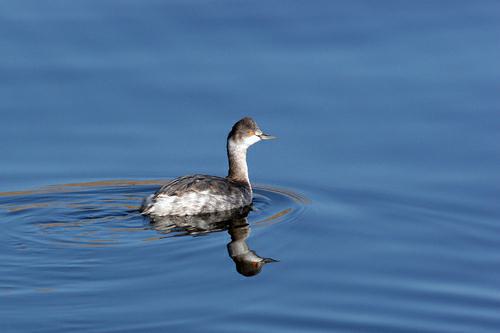
A photo of a eared grebe